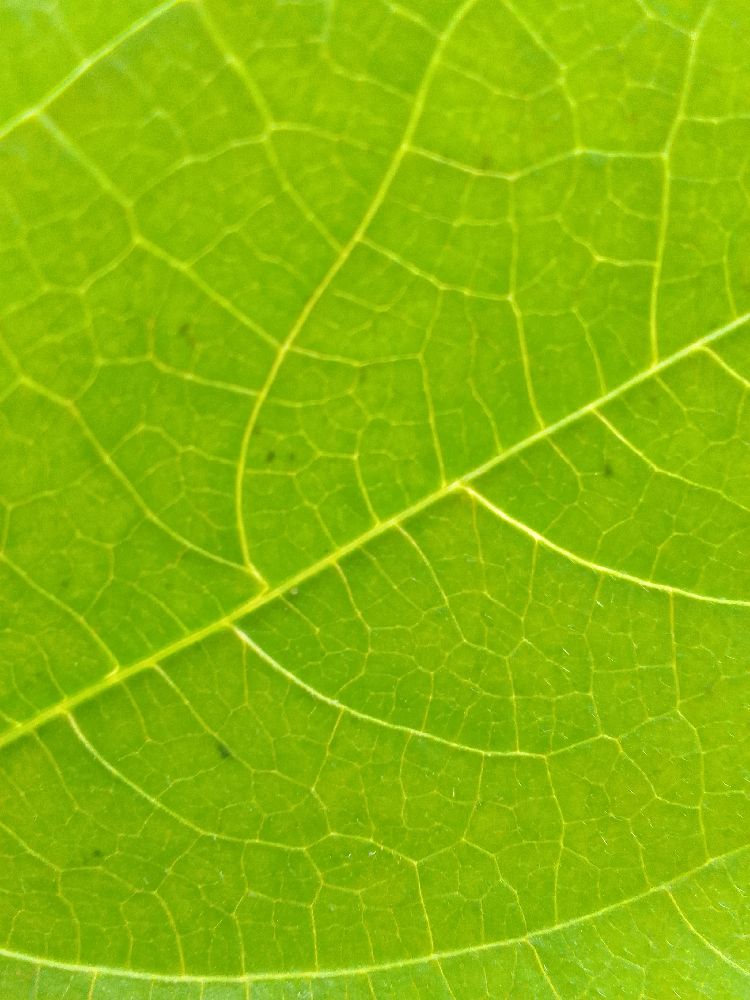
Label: healthy